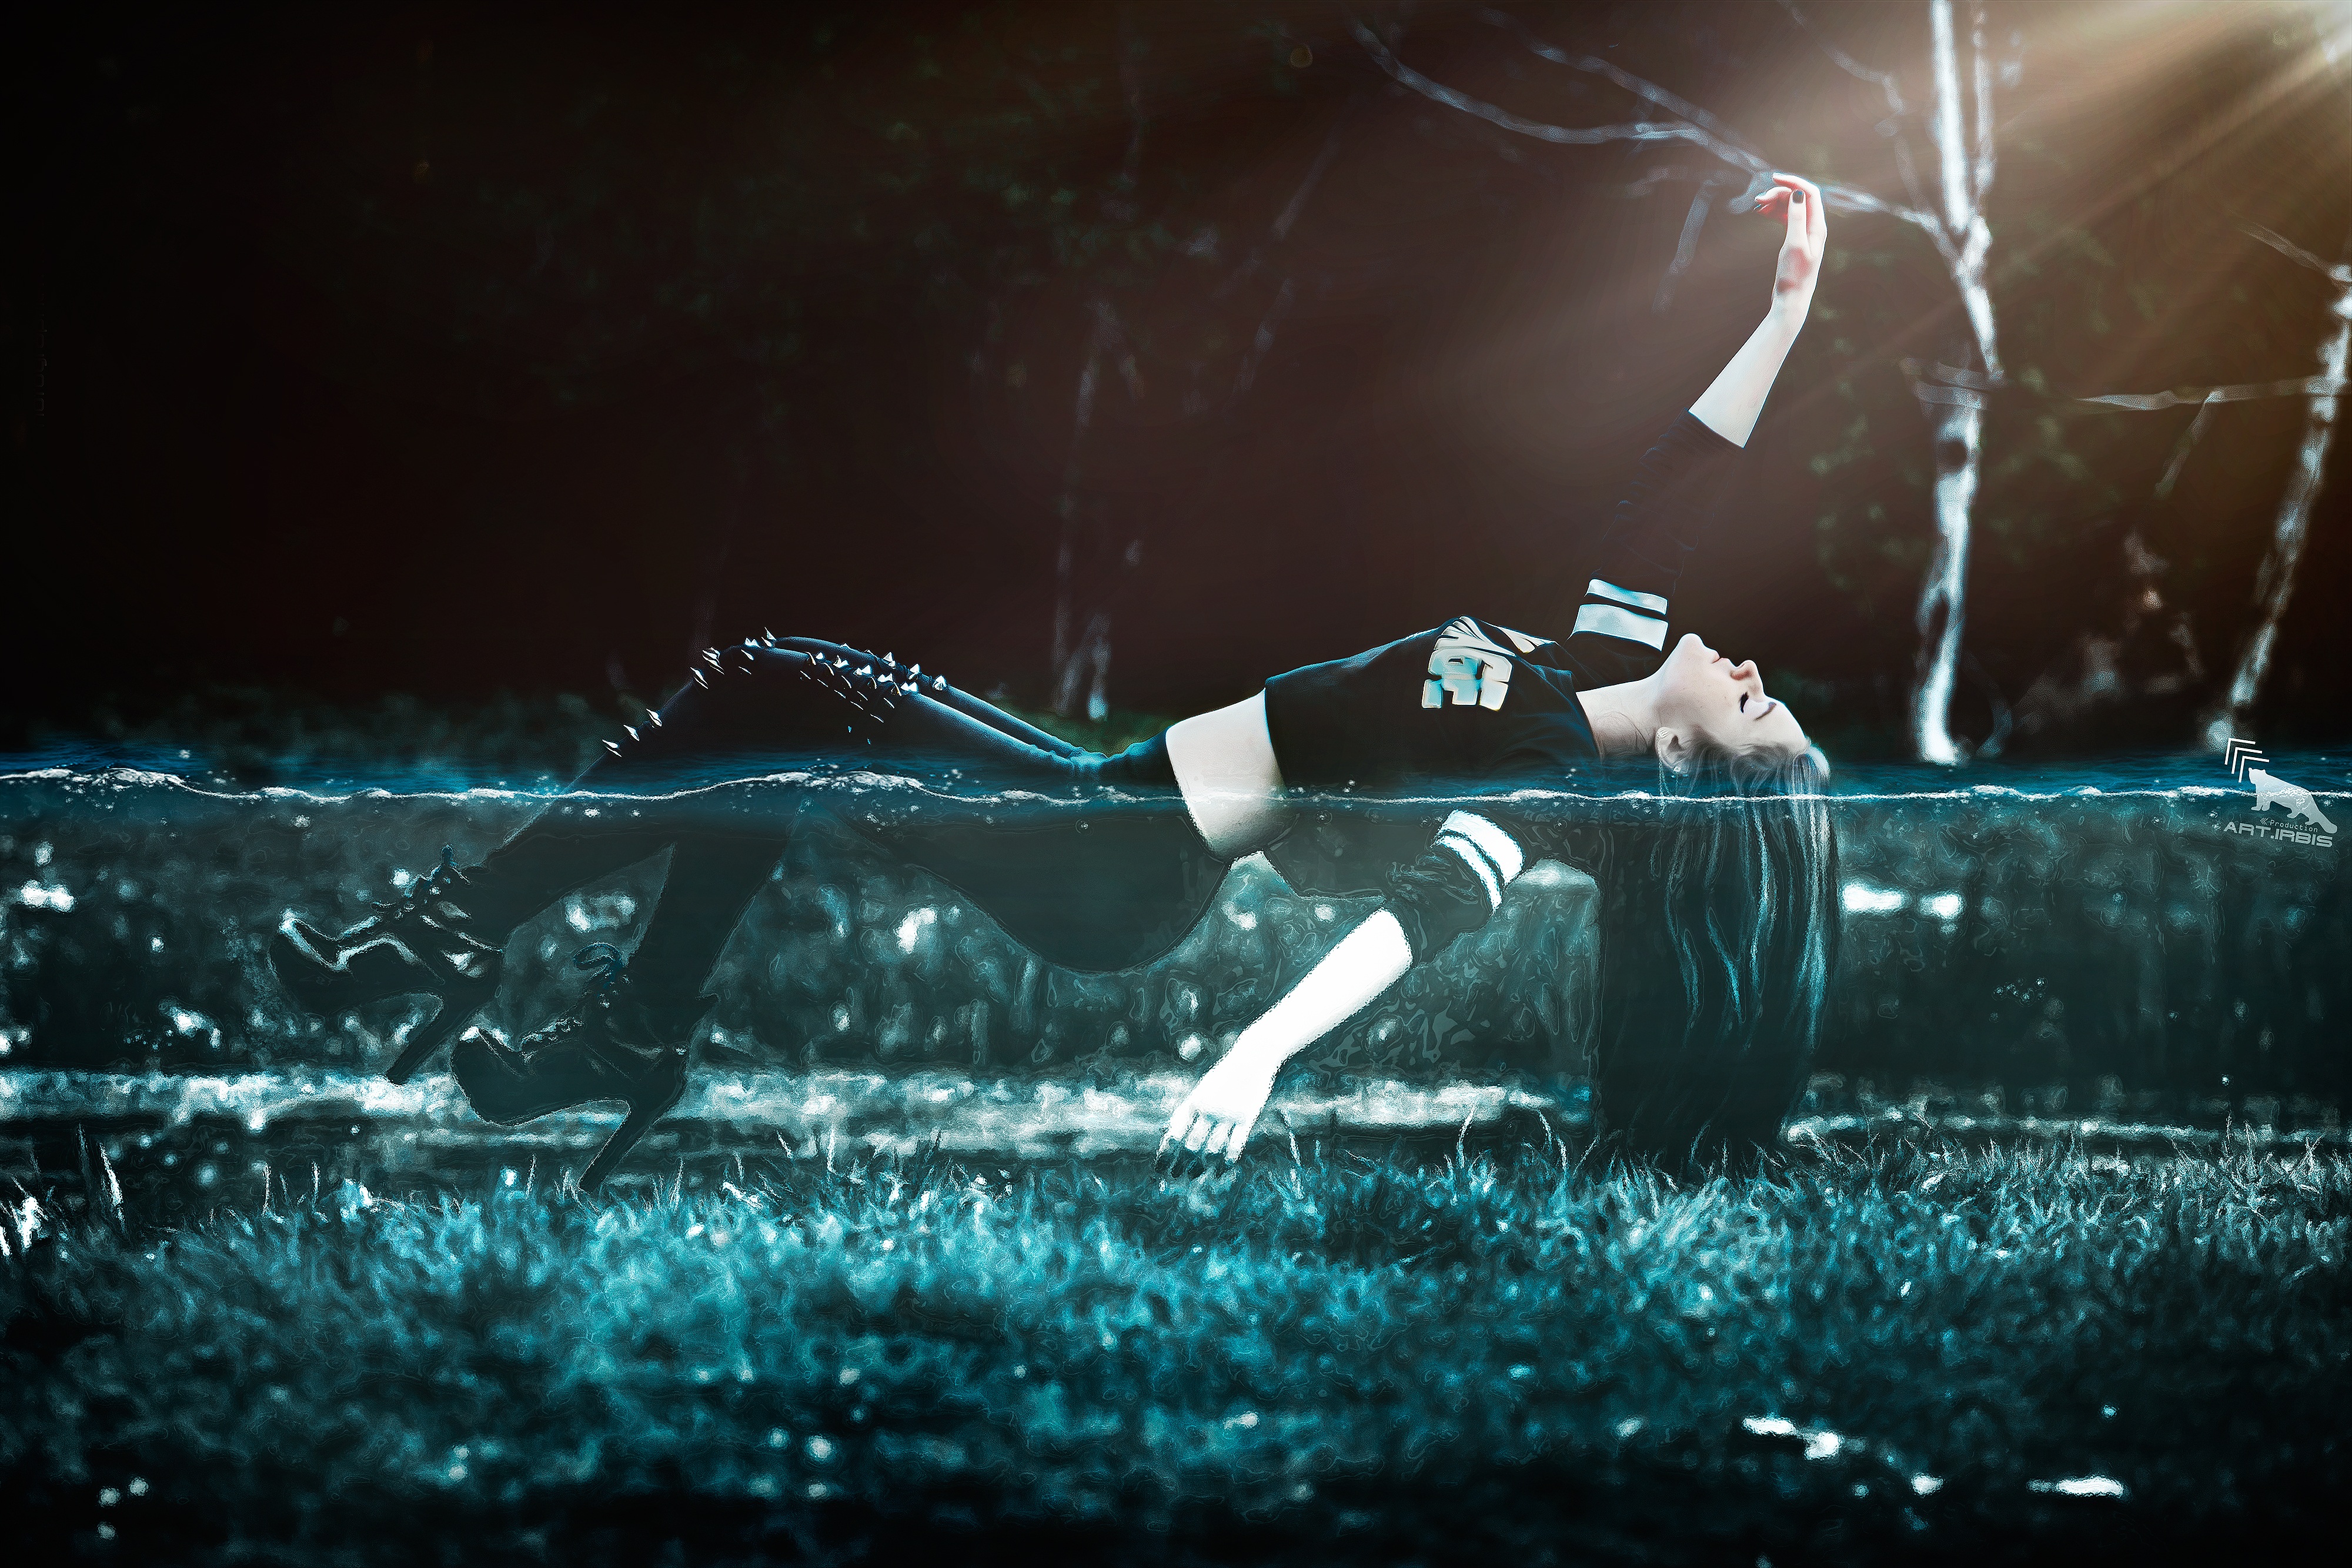
man, water, nature, girl, hair, night, photography, atmosphere, model, calm, darkness, long hair, levitation, outdoors, art, yoga, beauty, midnight, phenomenon, organism, reflection in the water, special effects, weightlessness, stock photography, computer wallpaper, visual effects, girl falls